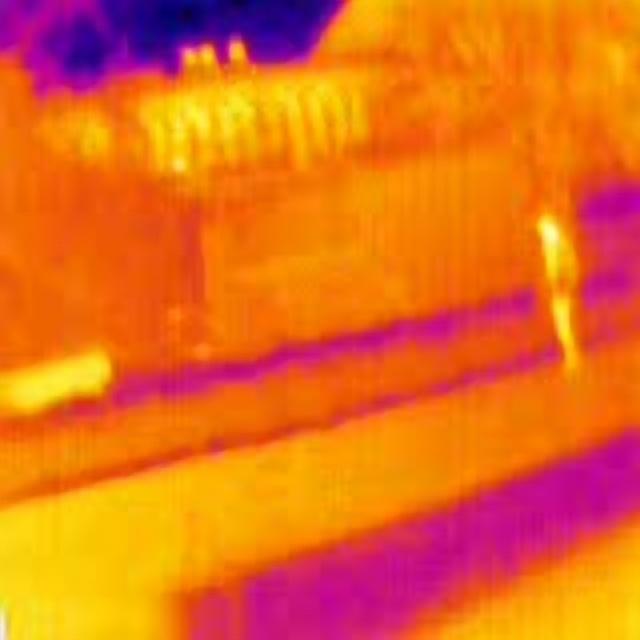
Detected objects:
label: person